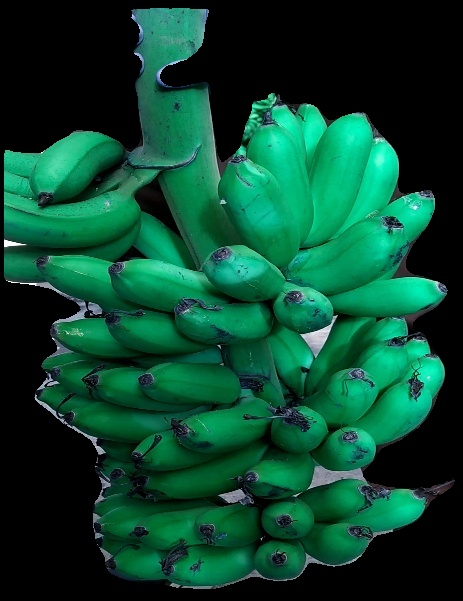
Variety: rasbale
Grade: grade1